A Gallery

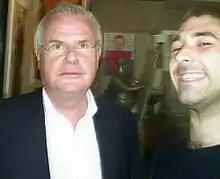
Then-Tate gallery chairman Paul Myners (left) and Fraser Kee Scott, director of A Gallery, in July 2007.

In October 2005, Scott, described as "gallery owner—and Stuckist", said in "The Daily Telegraph" that Tate gallery chairman, Paul Myners, was hypocritical for refusing to divulge the price paid by the Tate for its purchase of "The Upper Room", paintings by its trustee, Chris Ofili, who had asked other artists to donate work to the gallery. Scott said that Stuckist artists would be painting pictures called "The Hypocrisy of Myners" and the best one would be offered to the Tate.